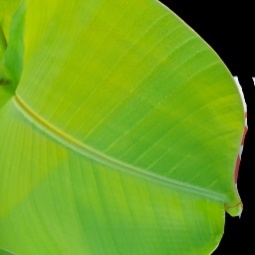
Label: Sulphur